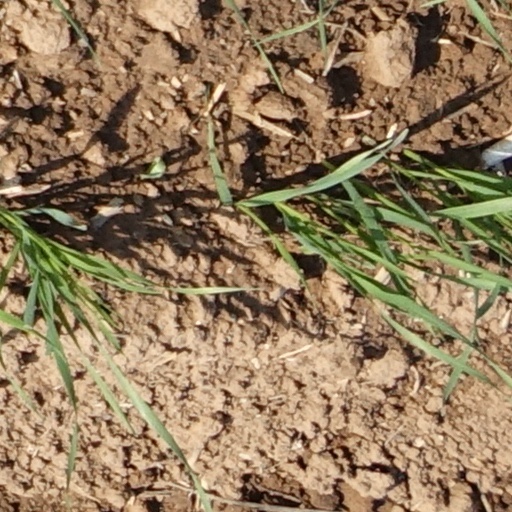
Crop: wheat